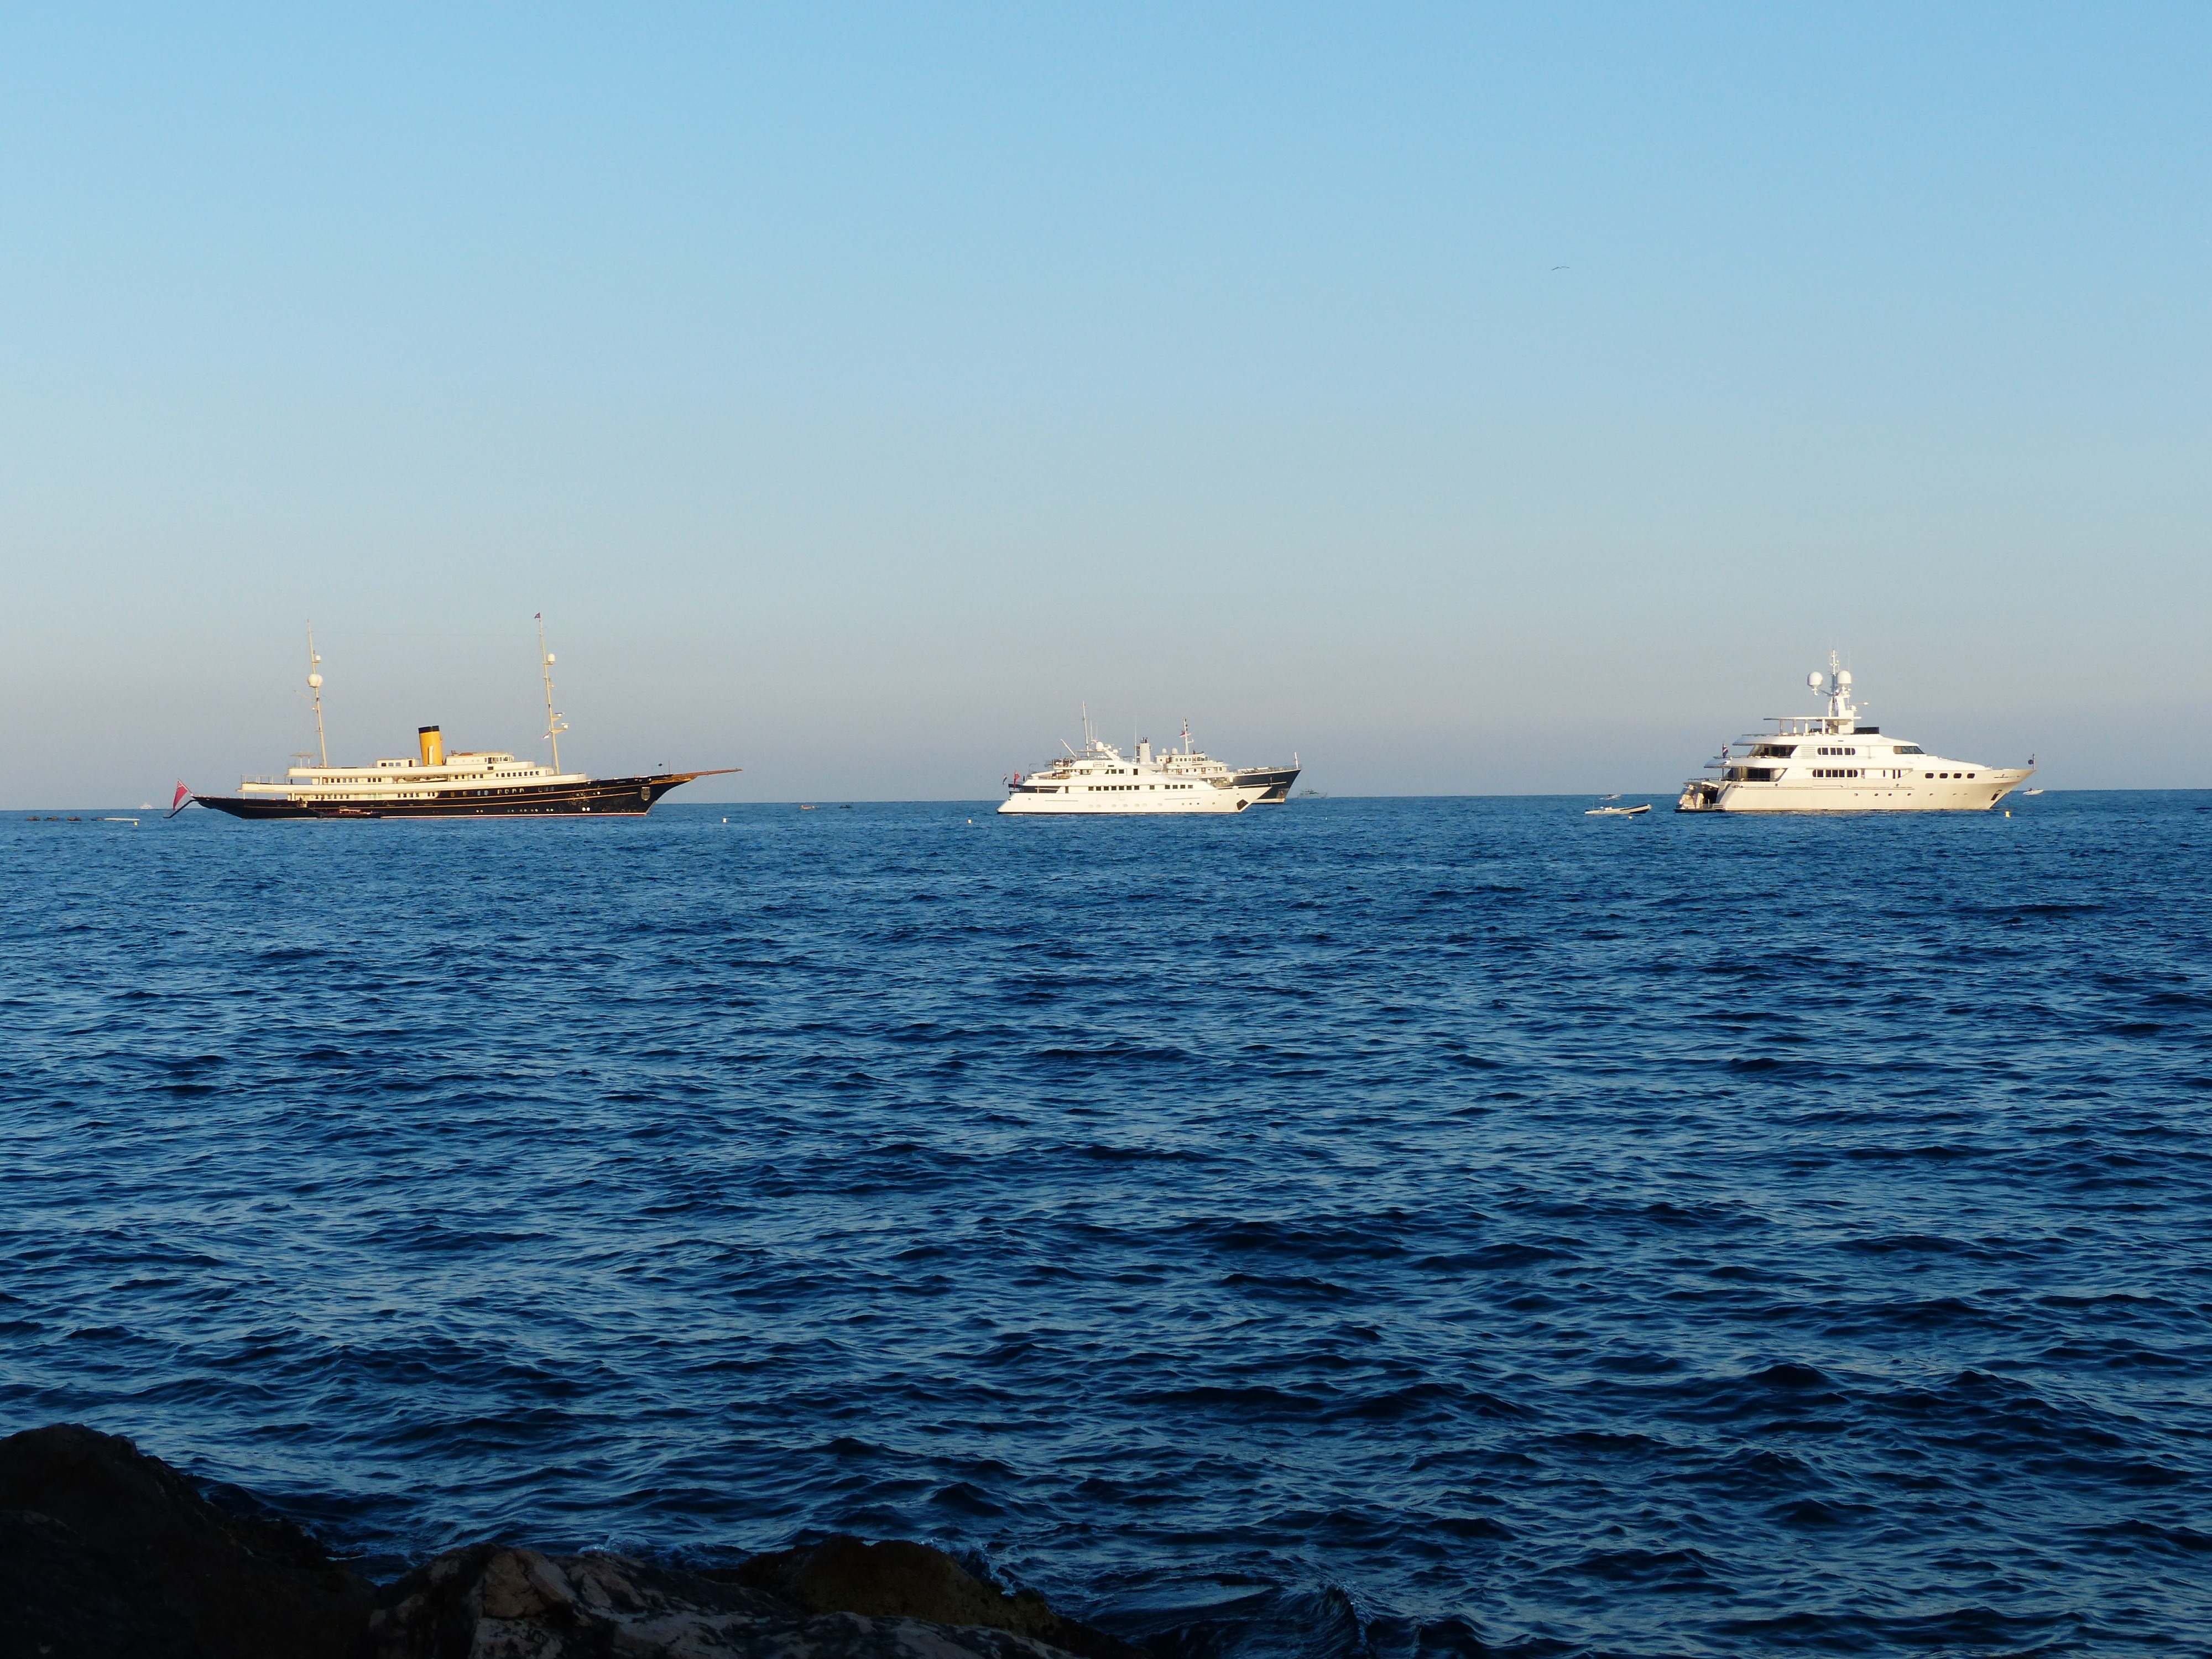
sea, coast, water, ocean, horizon, boat, lake, ship, boot, vehicle, yacht, bay, empire, luxury, boats, ships, channel, large, nero, shipping, watercraft, cruise ship, yachts, powerboat, wealth, luxurious, passenger ship, luxury yacht, leisure boat, motor yacht, recreational ship, luxury yachts, motor yachts, speed boats